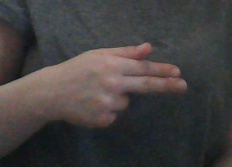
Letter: ghain